Ministry of Public Security (Poland)

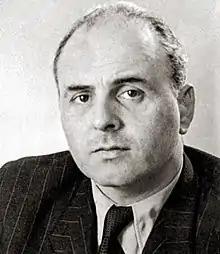
Jakub Berman

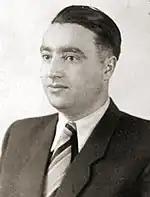
Józef Światło, born Izaak Fleischfarb, defected to the West and spoke publicly of UB's brutal actions

In November 1953, First Secretary of the Polish United Workers' Party, Bolesław Bierut, asked Politburo member Jakub Berman to send MBP Lieutenant Colonel Józef Światło on an important mission to East Berlin. Światło, deputy head of UB "Department 10", together with Colonel Anatol Fejgin, were asked to consult with the East German Ministry for State Security's chief Erich Mielke about eliminating Wanda Brońska.